Kurtz (Heart of Darkness)

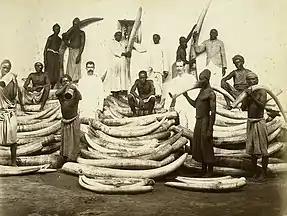
Ivory trade in East Africa around 1890.

Kurtz is an ivory trader, sent by a shadowy Belgian company into the heart of an unnamed place in Africa (generally regarded as the Congo Free State). With the help of his superior technology, Kurtz has turned himself into a charismatic demigod of all the tribes surrounding his station and gathered vast quantities of ivory in this way. As a result, his name is known throughout the region. Kurtz's general manager is envious of Kurtz and plots his downfall.